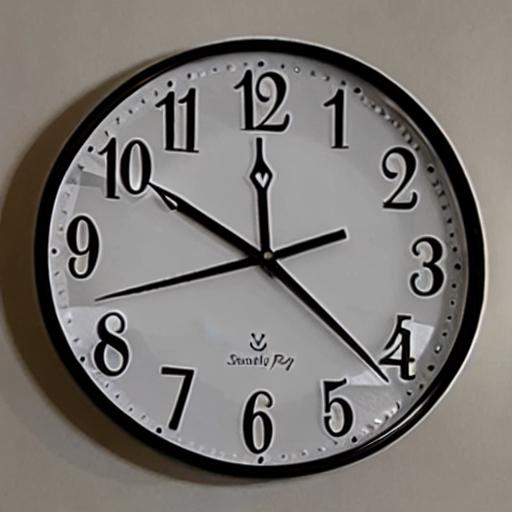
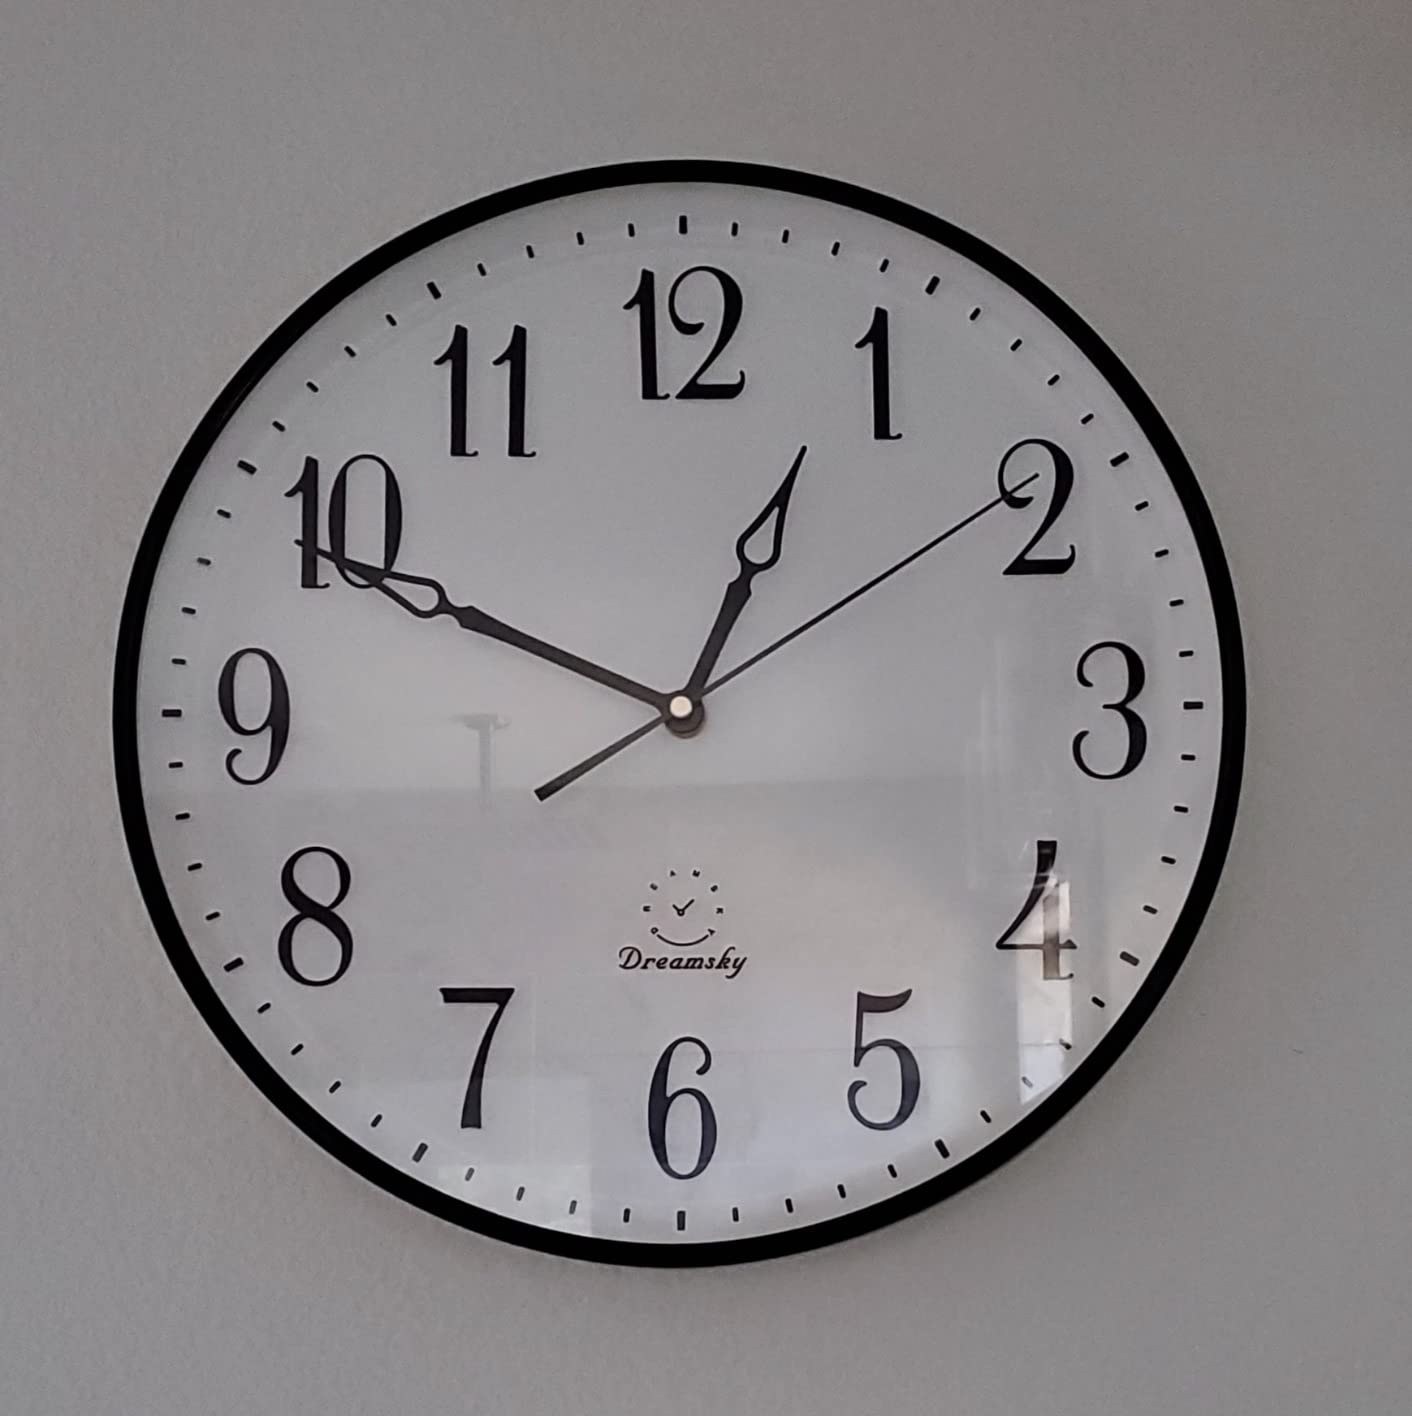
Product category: clock
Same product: no